Tensioned stone

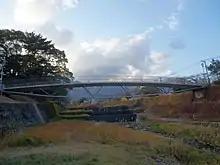
Post-tensioned stone Inachus Bridge in Beppu, Ōita, Kyushu

Compared to conventional stonemasonry, post-tensioned stone has substantial structural and weight benefits. In addition, compared to standard stonemasonry, post-tensioned stone preassembly has at least three operational advantages